Siuna

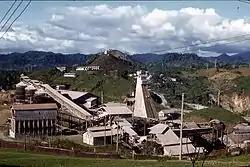
La Luz Gold Mine (ca. 1959), which fueled regional population growth

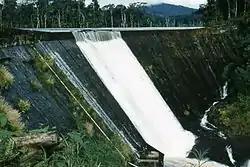
Ei River Dam (ca. 1959) and Ei River Hydro Electric Plant, which supplied all of the hydroelectric power for the mines and region

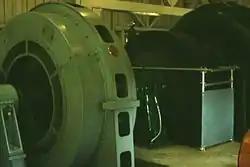
One of the generators in the Ei River Hydro Electric Plant, which supplied all of the hydroelectric power for the mines and region, circa 1959

Siuna is a county-sized administrative municipality in Nicaragua, located approximately northeast of the capital city of Managua and west of the coastal city and regional capital Puerto Cabezas in the North Caribbean Autonomous Region (RACN). Siuna is the name of the city as well as the municipality. The municipality of Siuna contains 204 rural communities and 20 neighborhoods. Most were settled in support of gold mining along the Ei River drainage basin, leading to rapid population growth from the mid-1930s.